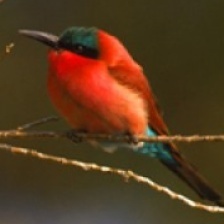
Species: CARMINE BEE-EATER
Scientific name: MEROPS NUBICOIDES
ImageNet parent category: bee_eater